Strange Days (film)

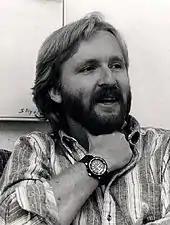
Producer James Cameron began work on the story of "Strange Days" around 1986.

Producer James Cameron began work on the story of "Strange Days" around 1986. He wrote with Kathryn Bigelow in mind to direct the film, and when he presented it to her she "thought it was tremendous". According to her, "These two characters on the eve of the millennium, with one character trying to get the woman who loves him to help him save the woman he loves. It's this great emotional matrix." After a series of dialogues, Cameron and Bigelow developed the film's political elements. Cameron focused more on the romantic side, while Bigelow centered more on "the edginess, the grit" part of the film. Cameron later wrote a 90-page treatment based on these dialogues, stating that it was "practically a novel, but it was unwieldy; it needed structure". The treatment was then presented to screenwriter Jay Cocks, who turned it into a script. Cameron felt that the resulting script was very well structured and only did a dialogue polish on top of it. The script was completed in 1992.